Tyson Gay

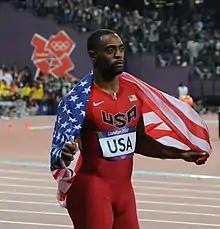
Tyson Gay after the 4 × 100 m relay at the 2012 Olympics

Showing readiness for the 2012 Olympic Trials, Gay ran in a low key "B race" at the adidas Grand Prix, running ten seconds flat into a headwind. Gay qualified for the 100 meters at the 2012 Summer Olympics after finishing second at the U.S. Olympic trials with a time of 9.86 seconds behind Justin Gatlin. Underlining his return to fitness, he won the 100 m at both the Paris and London legs of the 2012 Diamond League prior to the Olympics.